Shane Carle

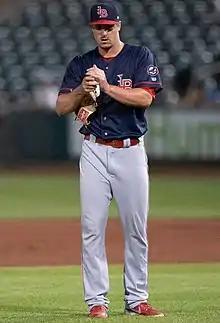
Carle with the Louisville Bats in 2021

Shane Taylor Carle (born August 30, 1991) is an American former professional baseball pitcher. He has played in Major League Baseball (MLB) for the Colorado Rockies and Atlanta Braves.